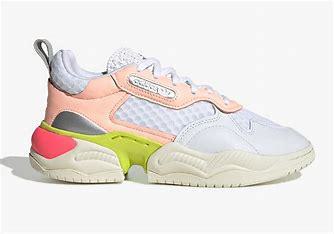
Brand: Adidas
Model: Supercourt